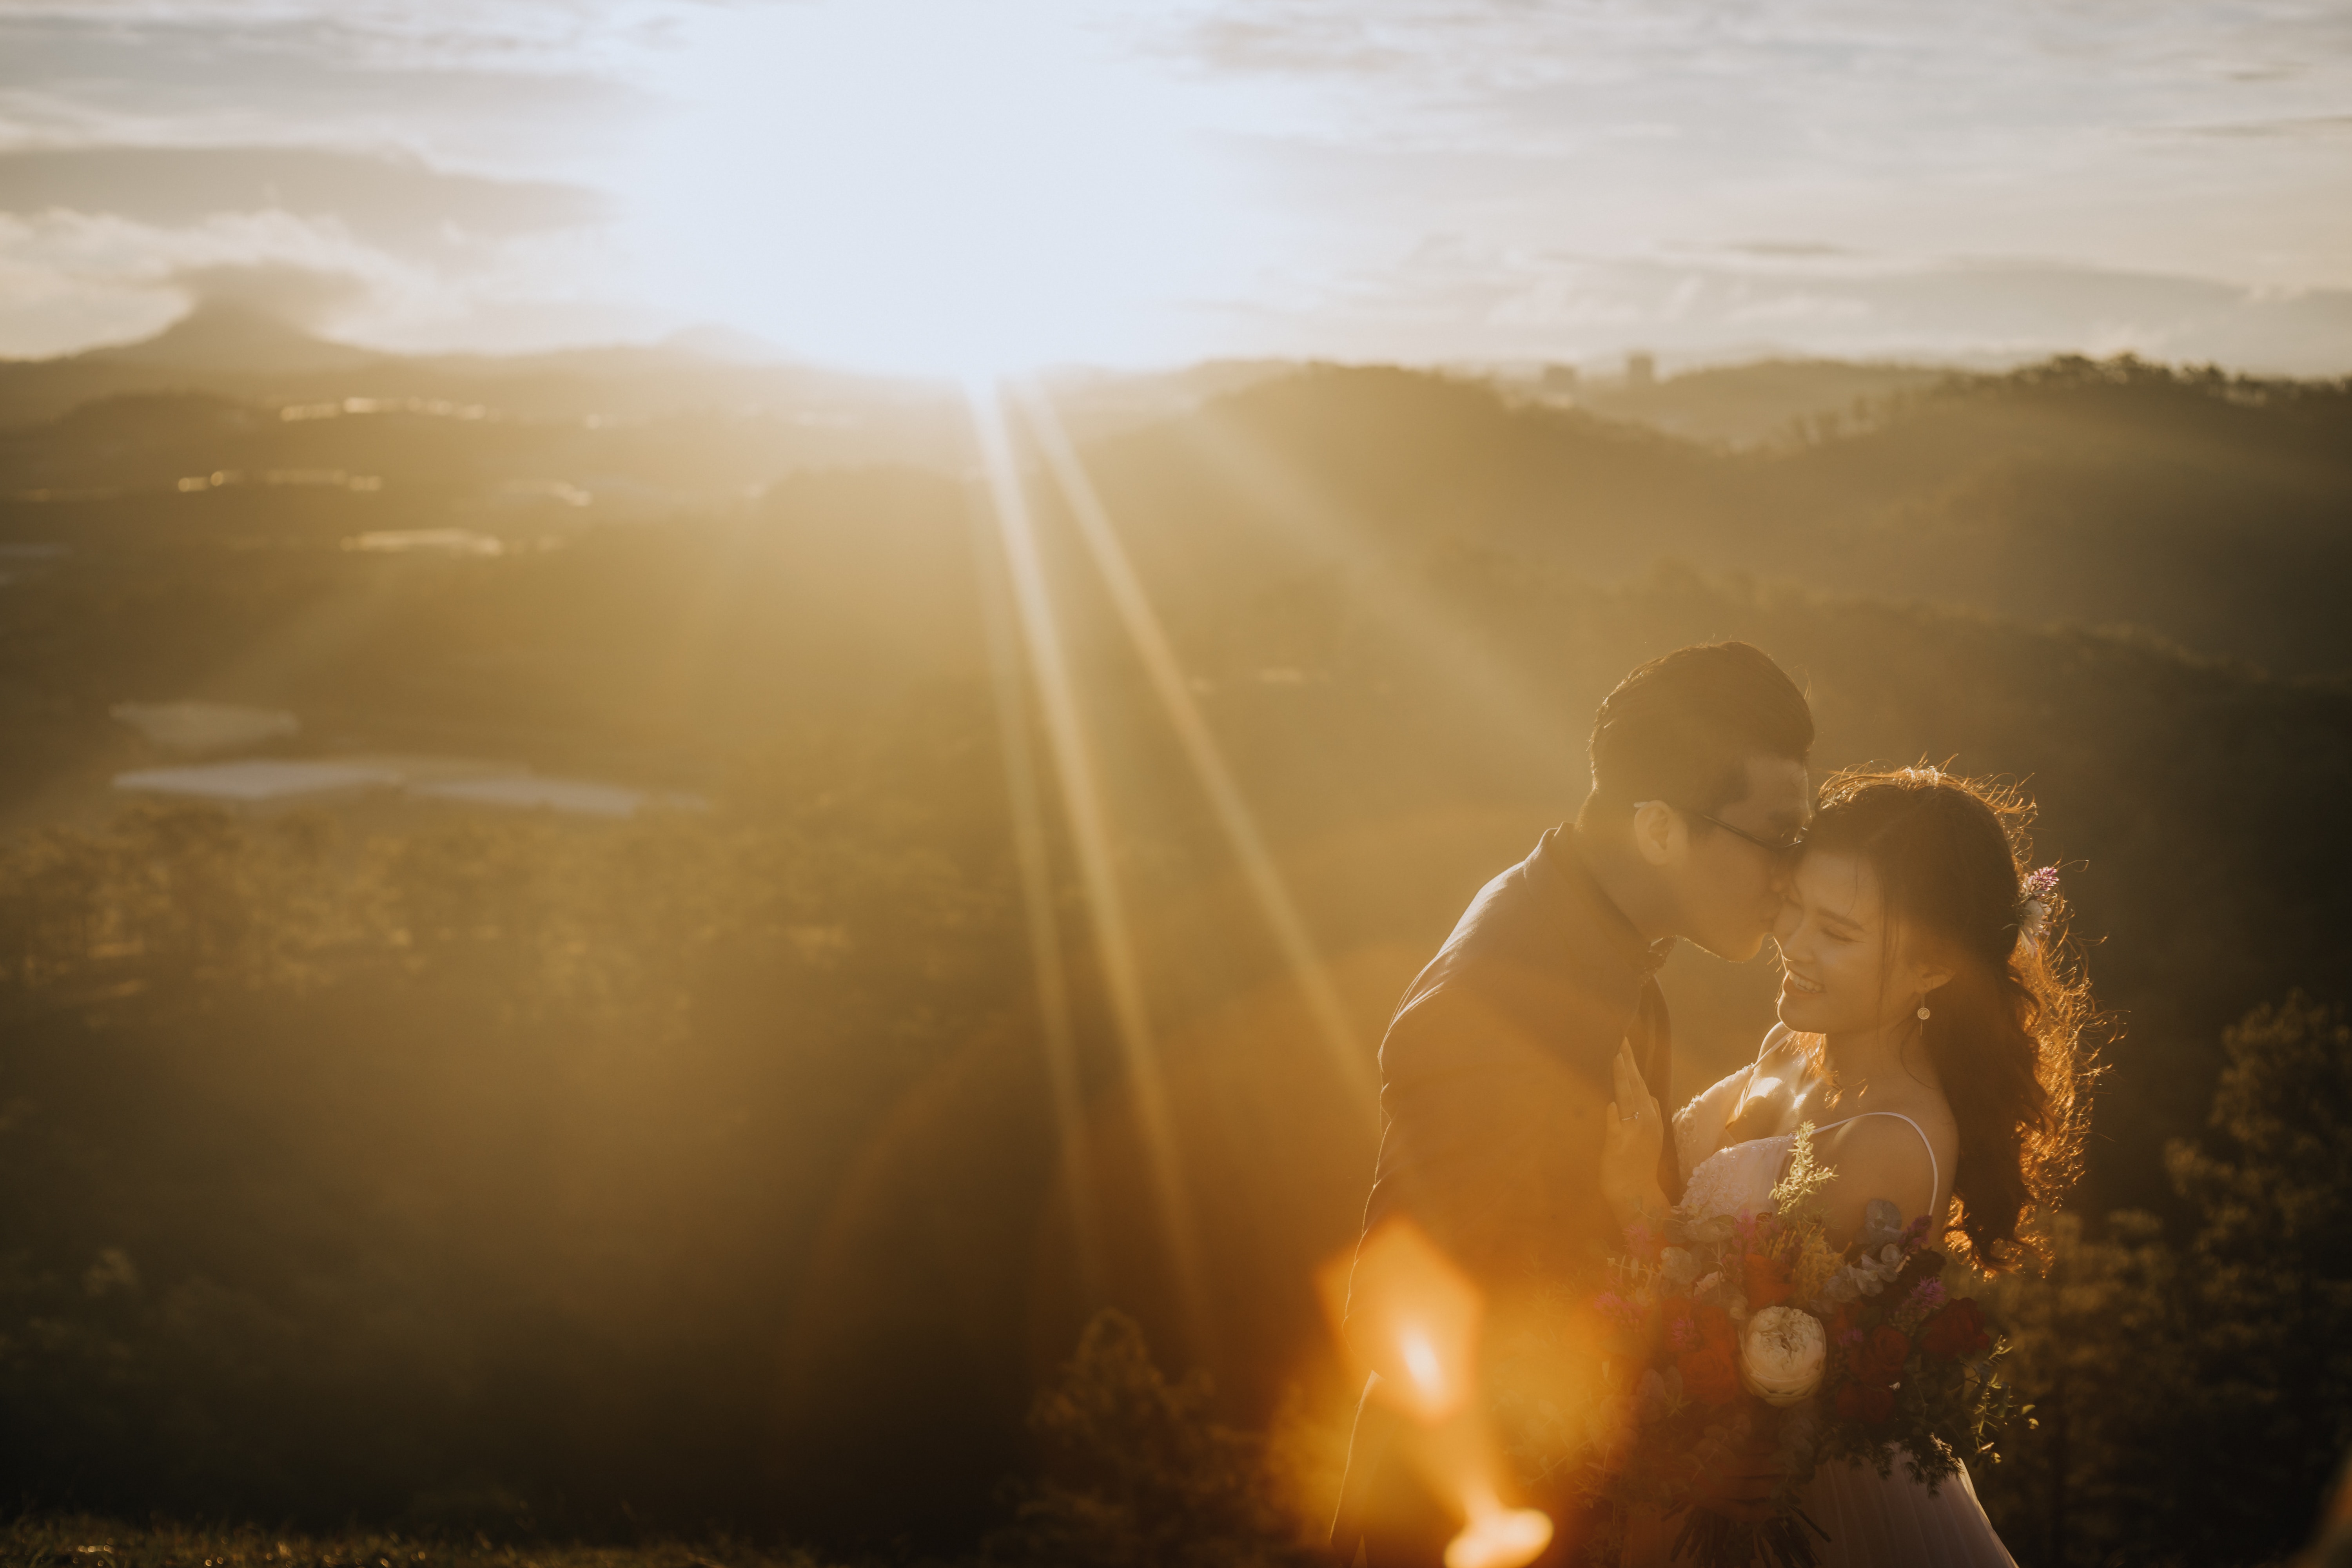
sky, sunlight, light, sun, backlighting, lens flare, atmospheric phenomenon, morning, photography, sunrise, cloud, fun, heat, landscape, sunset, horizon, astronomical object